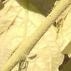
Crop: Tomato
Condition: mite-d